Franco Frattini

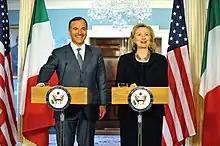
Franco Frattini with U.S. Secretary of State Hillary Clinton, in 2011

At the 2008 snap election Frattini ran in north-eastern constituency of Friuli-Venezia Giulia and was elected to the Chamber of Deputies. From 2008 to 2011, Frattini once again served as foreign minister.